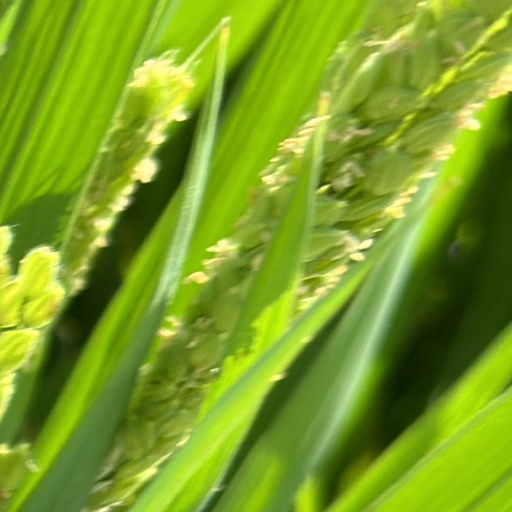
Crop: rice